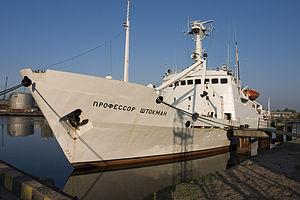
Le Professeur Shtokman est un navire océanographique russe construit sur le projet "430" en 1978. Nommé en l'honneur de l'océanographe soviétique Vladimir Shtokman, il appartient à la Shirshov Institute of Oceanologyv.